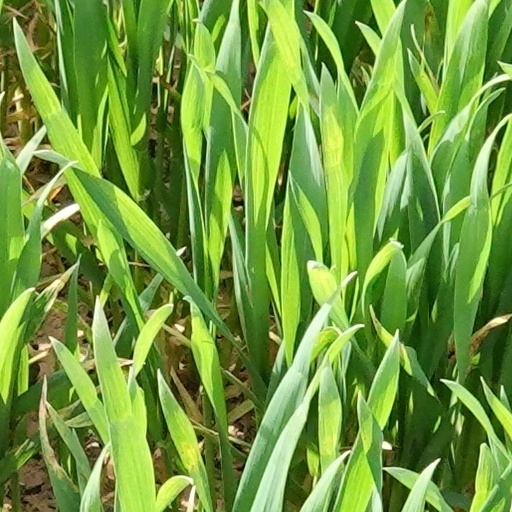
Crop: wheat